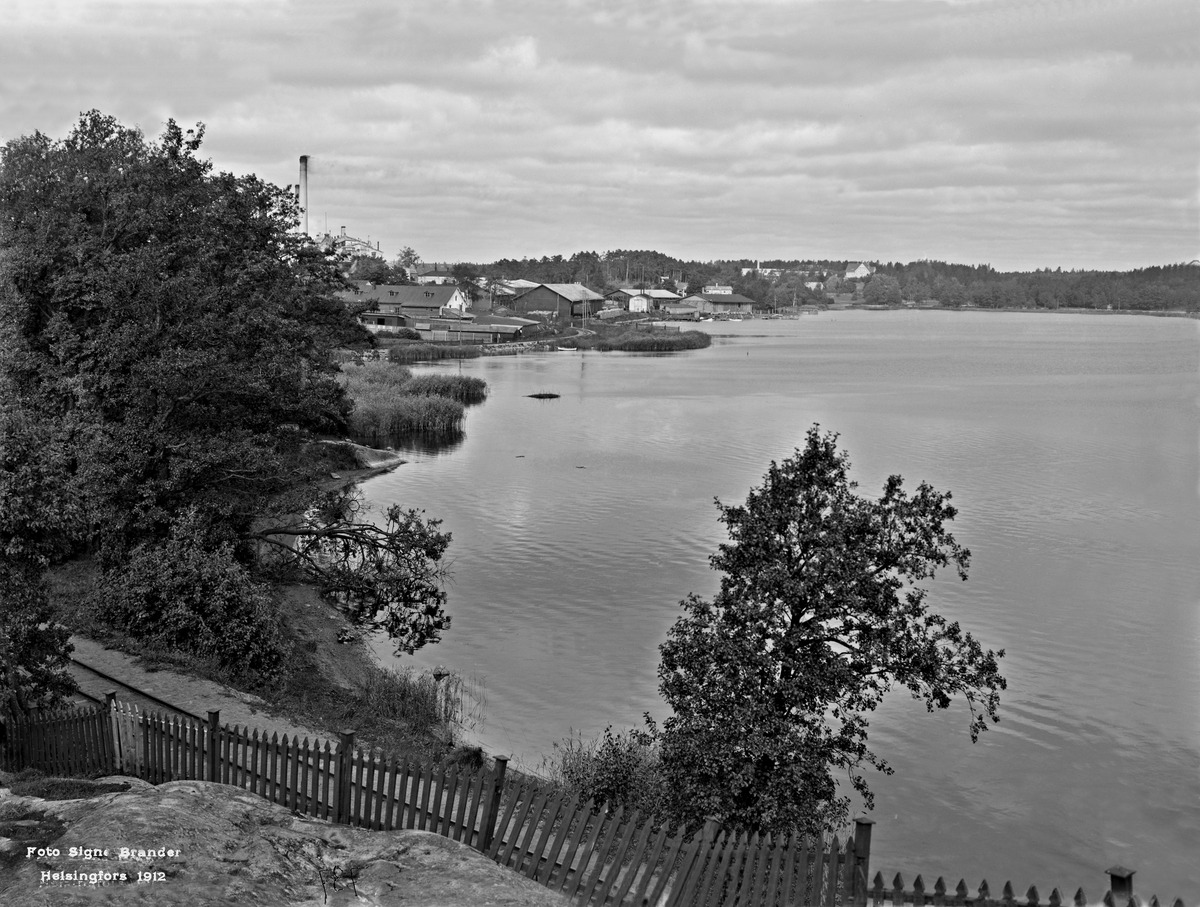
Töölönlahti
sisällön kuvaus: Töölönlahti.  Töölön sokeritehdas.  Näköala Hakasalmen puistosta pohjoiseen. mustavalkoinen
Kuvaaja: Brander, Signe, valokuvaaja
Ajankohta: kuvausaika 1912
Paikka: Suomi, Uusimaa, Helsinki, Töölö Helsinki, Taka-Töölö Helsinki
Aiheet: vesialueet, tehdasrakennukset